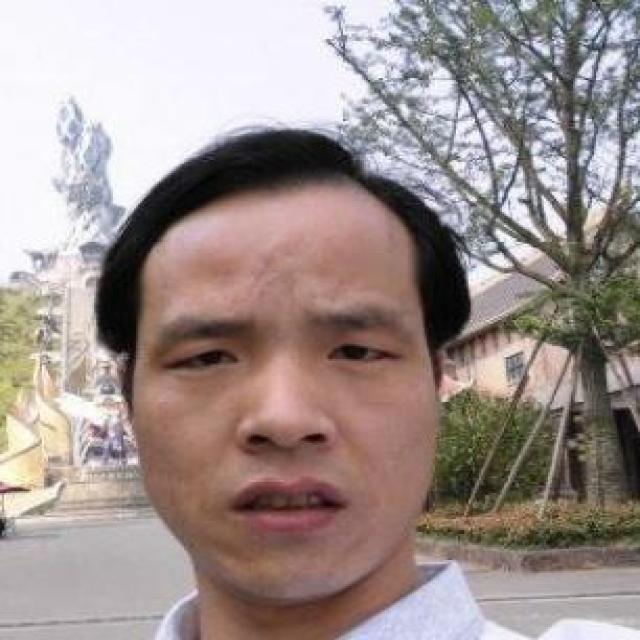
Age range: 21-44